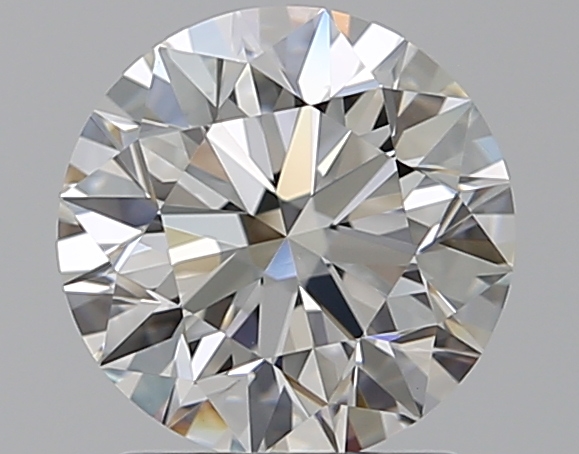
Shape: round
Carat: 1.51
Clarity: VVS2
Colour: F
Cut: EX
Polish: EX
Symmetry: EX
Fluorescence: N
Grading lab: GIA
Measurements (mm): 7.27 x 7.31 x 4.57